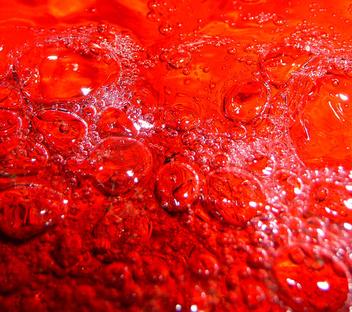
Texture: bubbly